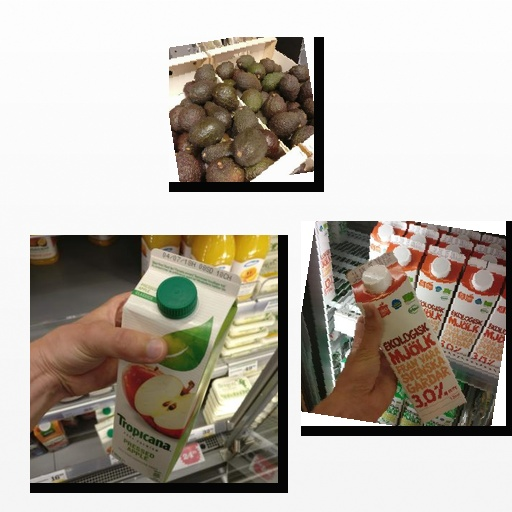
Food items: avocado, milk, apple_juice